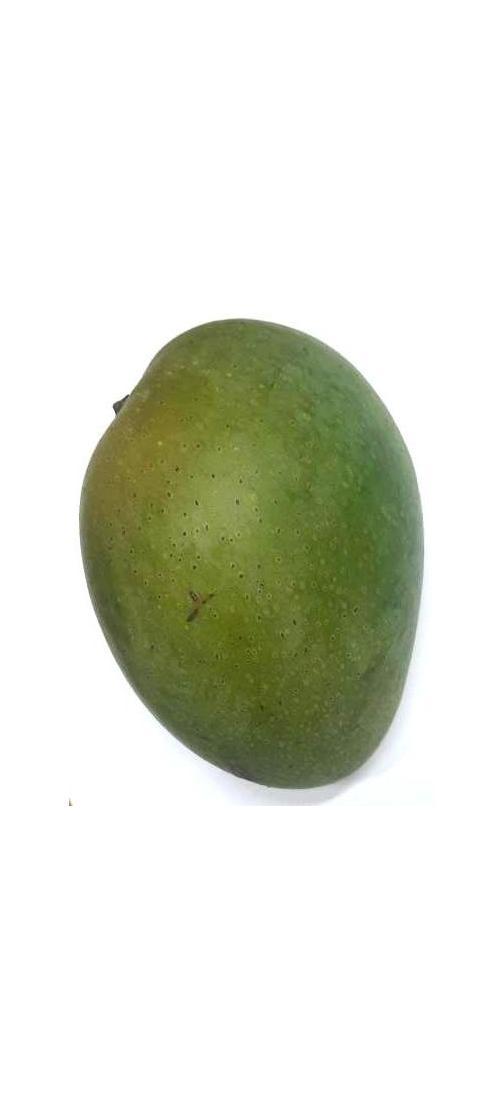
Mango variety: Ashshina Zhinuk